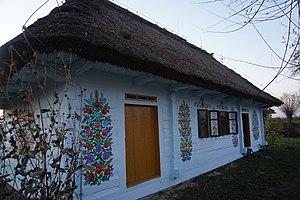
décoration sur une vieille maison à Zalipie
Zalipie est un village de Pologne situé dans la commune d'Olesno, dans le powiat de Dąbrowa, Voïvodie de Petite-Pologne. Il comptait, en 2011, 739 habitants, dont 49,8% de la population sont des femmes et 50,2% des hommes, pour une surface de 8,05 km².